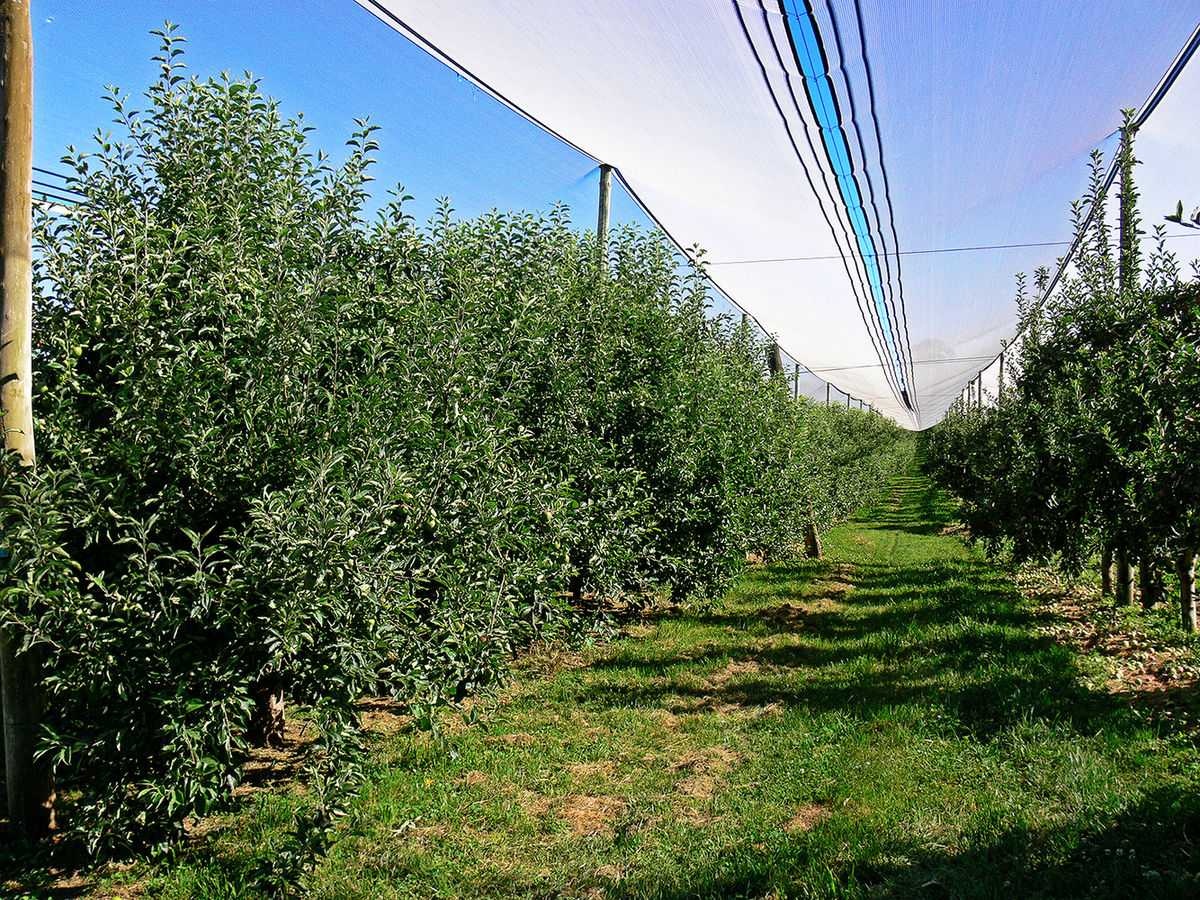
Label: Apple